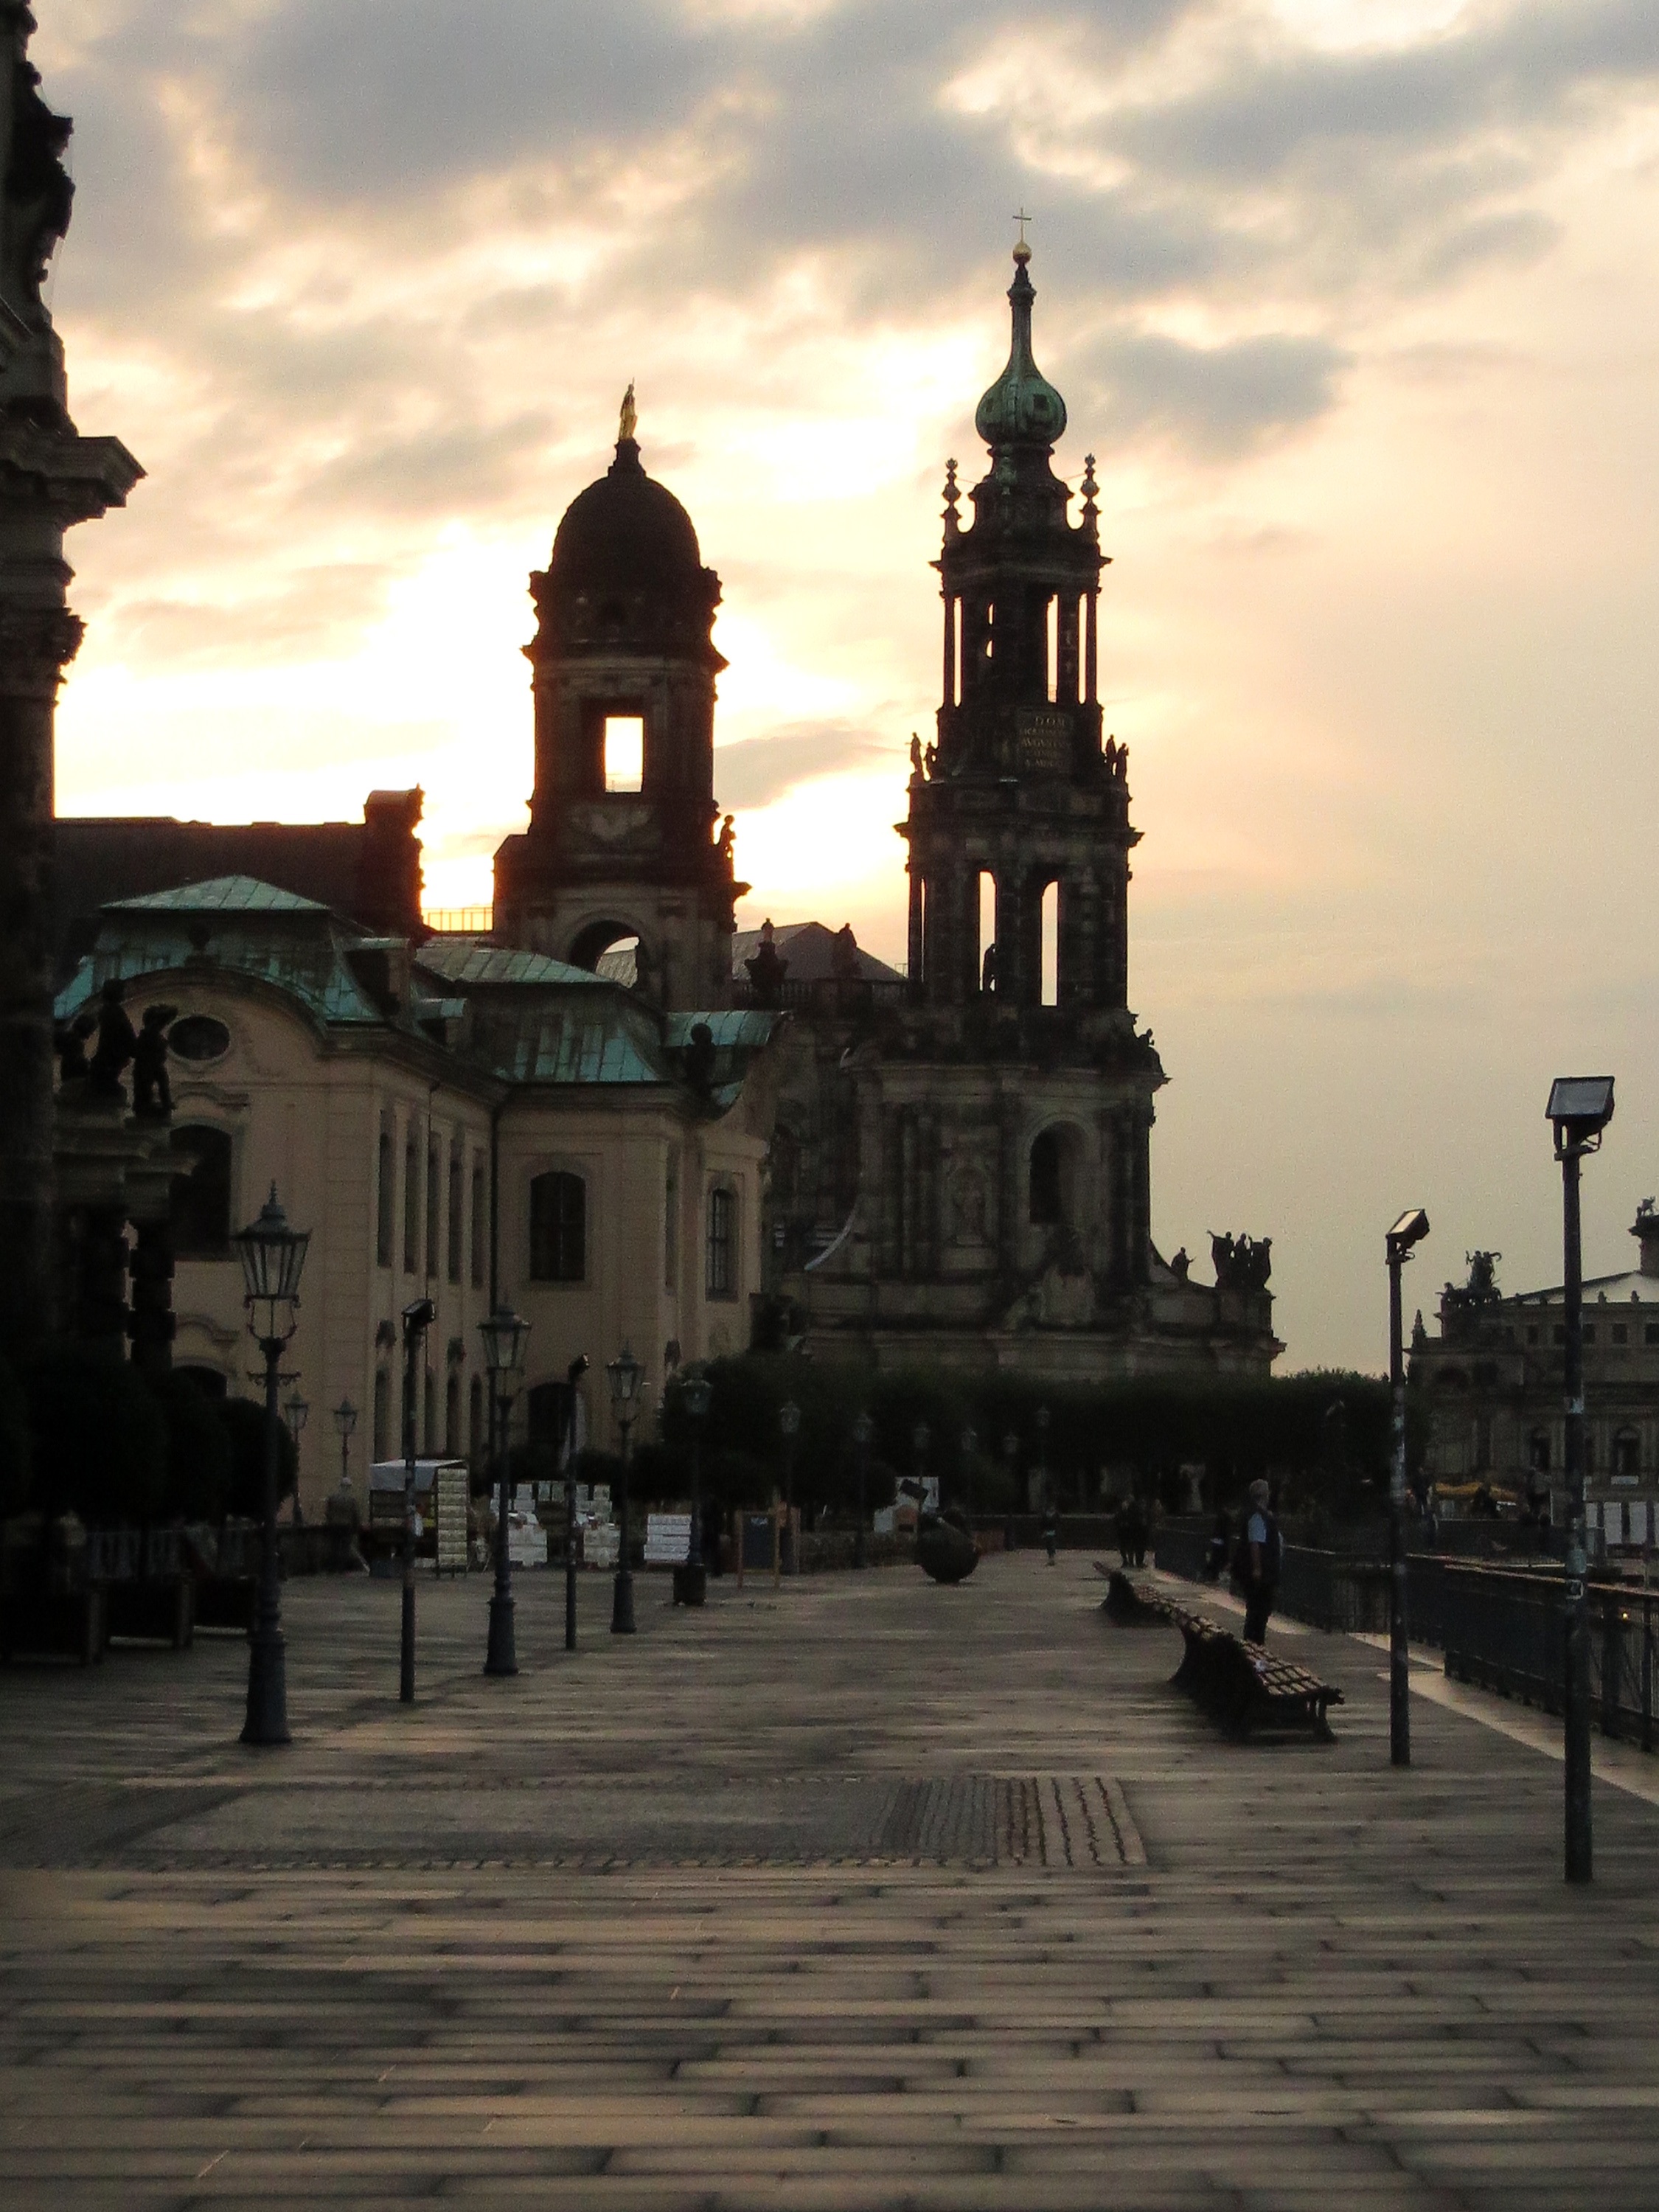
sunset, city, cityscape, dusk, evening, tower, landmark, church, cathedral, place of worship, old town, terrace, town square, elbe, saxony, dresden, historic old town, br hl terraces